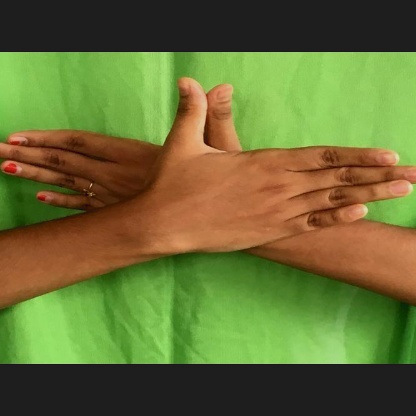
Mudra: Garuda